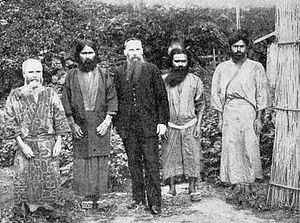
Le Révérend John Batchelor D.D., OBE est un missionnaire anglican envoyé par la Church Mission Society évangéliser le peuple aïnou dans l'île d'Hokkaidō au Japon. Ce peuple est connu en France par l'enquête des Leroi-Gourhan bien qu'ils ne citent pas les travaux de J. Batchelor et par les nombreuses observations de Lapérouse en juillet 1787.